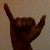
The image shows a hand gesture representing the letter 'Y' in Indian Sign Language.